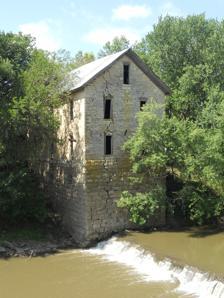
Building: Drinkwater & Schriver Mill
Country: United States of America
Year built: 1875
United States historic place Drinkwater & Schriver Mill U.S. National Register of Historic Places North side of mill next to Cottonwood River (2012) Location within the state of Kansas Location First St & Main St Cedar Point, Kansas 66843 USA Coordinates 38°15′42″N 96°49′10″W / 38.261667°N 96.819444°W / 38.261667; -96.819444 Built 1875 NRHP reference No. 06001166 Added to NRHP December 20, 2006 Drinkwater & Schriver Mill , also known as Cedar Point Mill , was listed on the National Register of Historic Places (NRHP) in 2006. It is located in Cedar Point , Kansas , United States. History In 1867, a log dam was built across the Cottonwood River , and a wooden-frame mill was constructed for sawing lumber.  The following year (1868) it was converted to grind flour and named Cedar Point Mill . In 1870, the name was changed to Drinkwater & Schriver Mill .  In 1871, construction of the current stone structure was started.  In 1875, the building was completed. It used stone burrs to grind corn and wheat into flour, with a capacity of 75 barrels per day.  In 1884, the log dam was replaced by a stone dam. See also National Register of Historic Places listings in Chase County, Kansas References